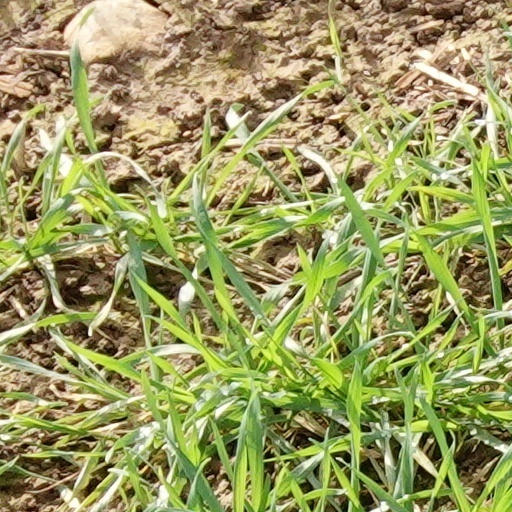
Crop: wheat